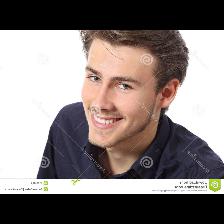
Label: Human